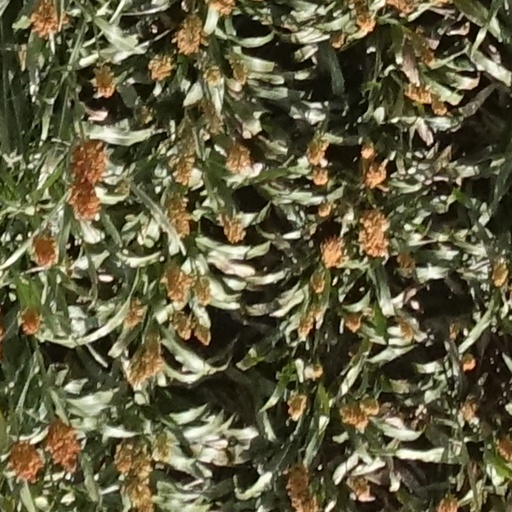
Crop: sorghum